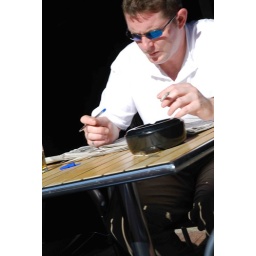
Snapped this guy sitting outside a bar in the sunshine  :)